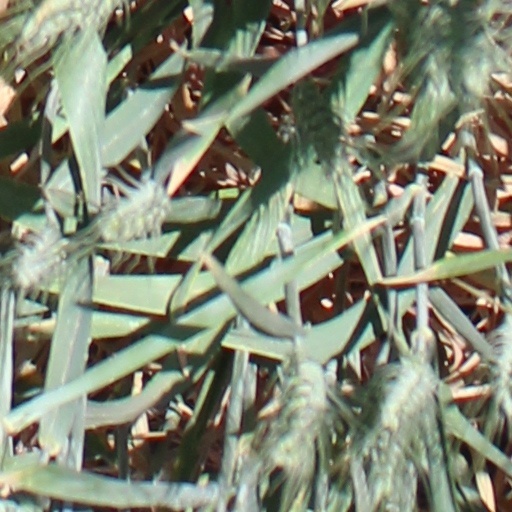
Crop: wheat